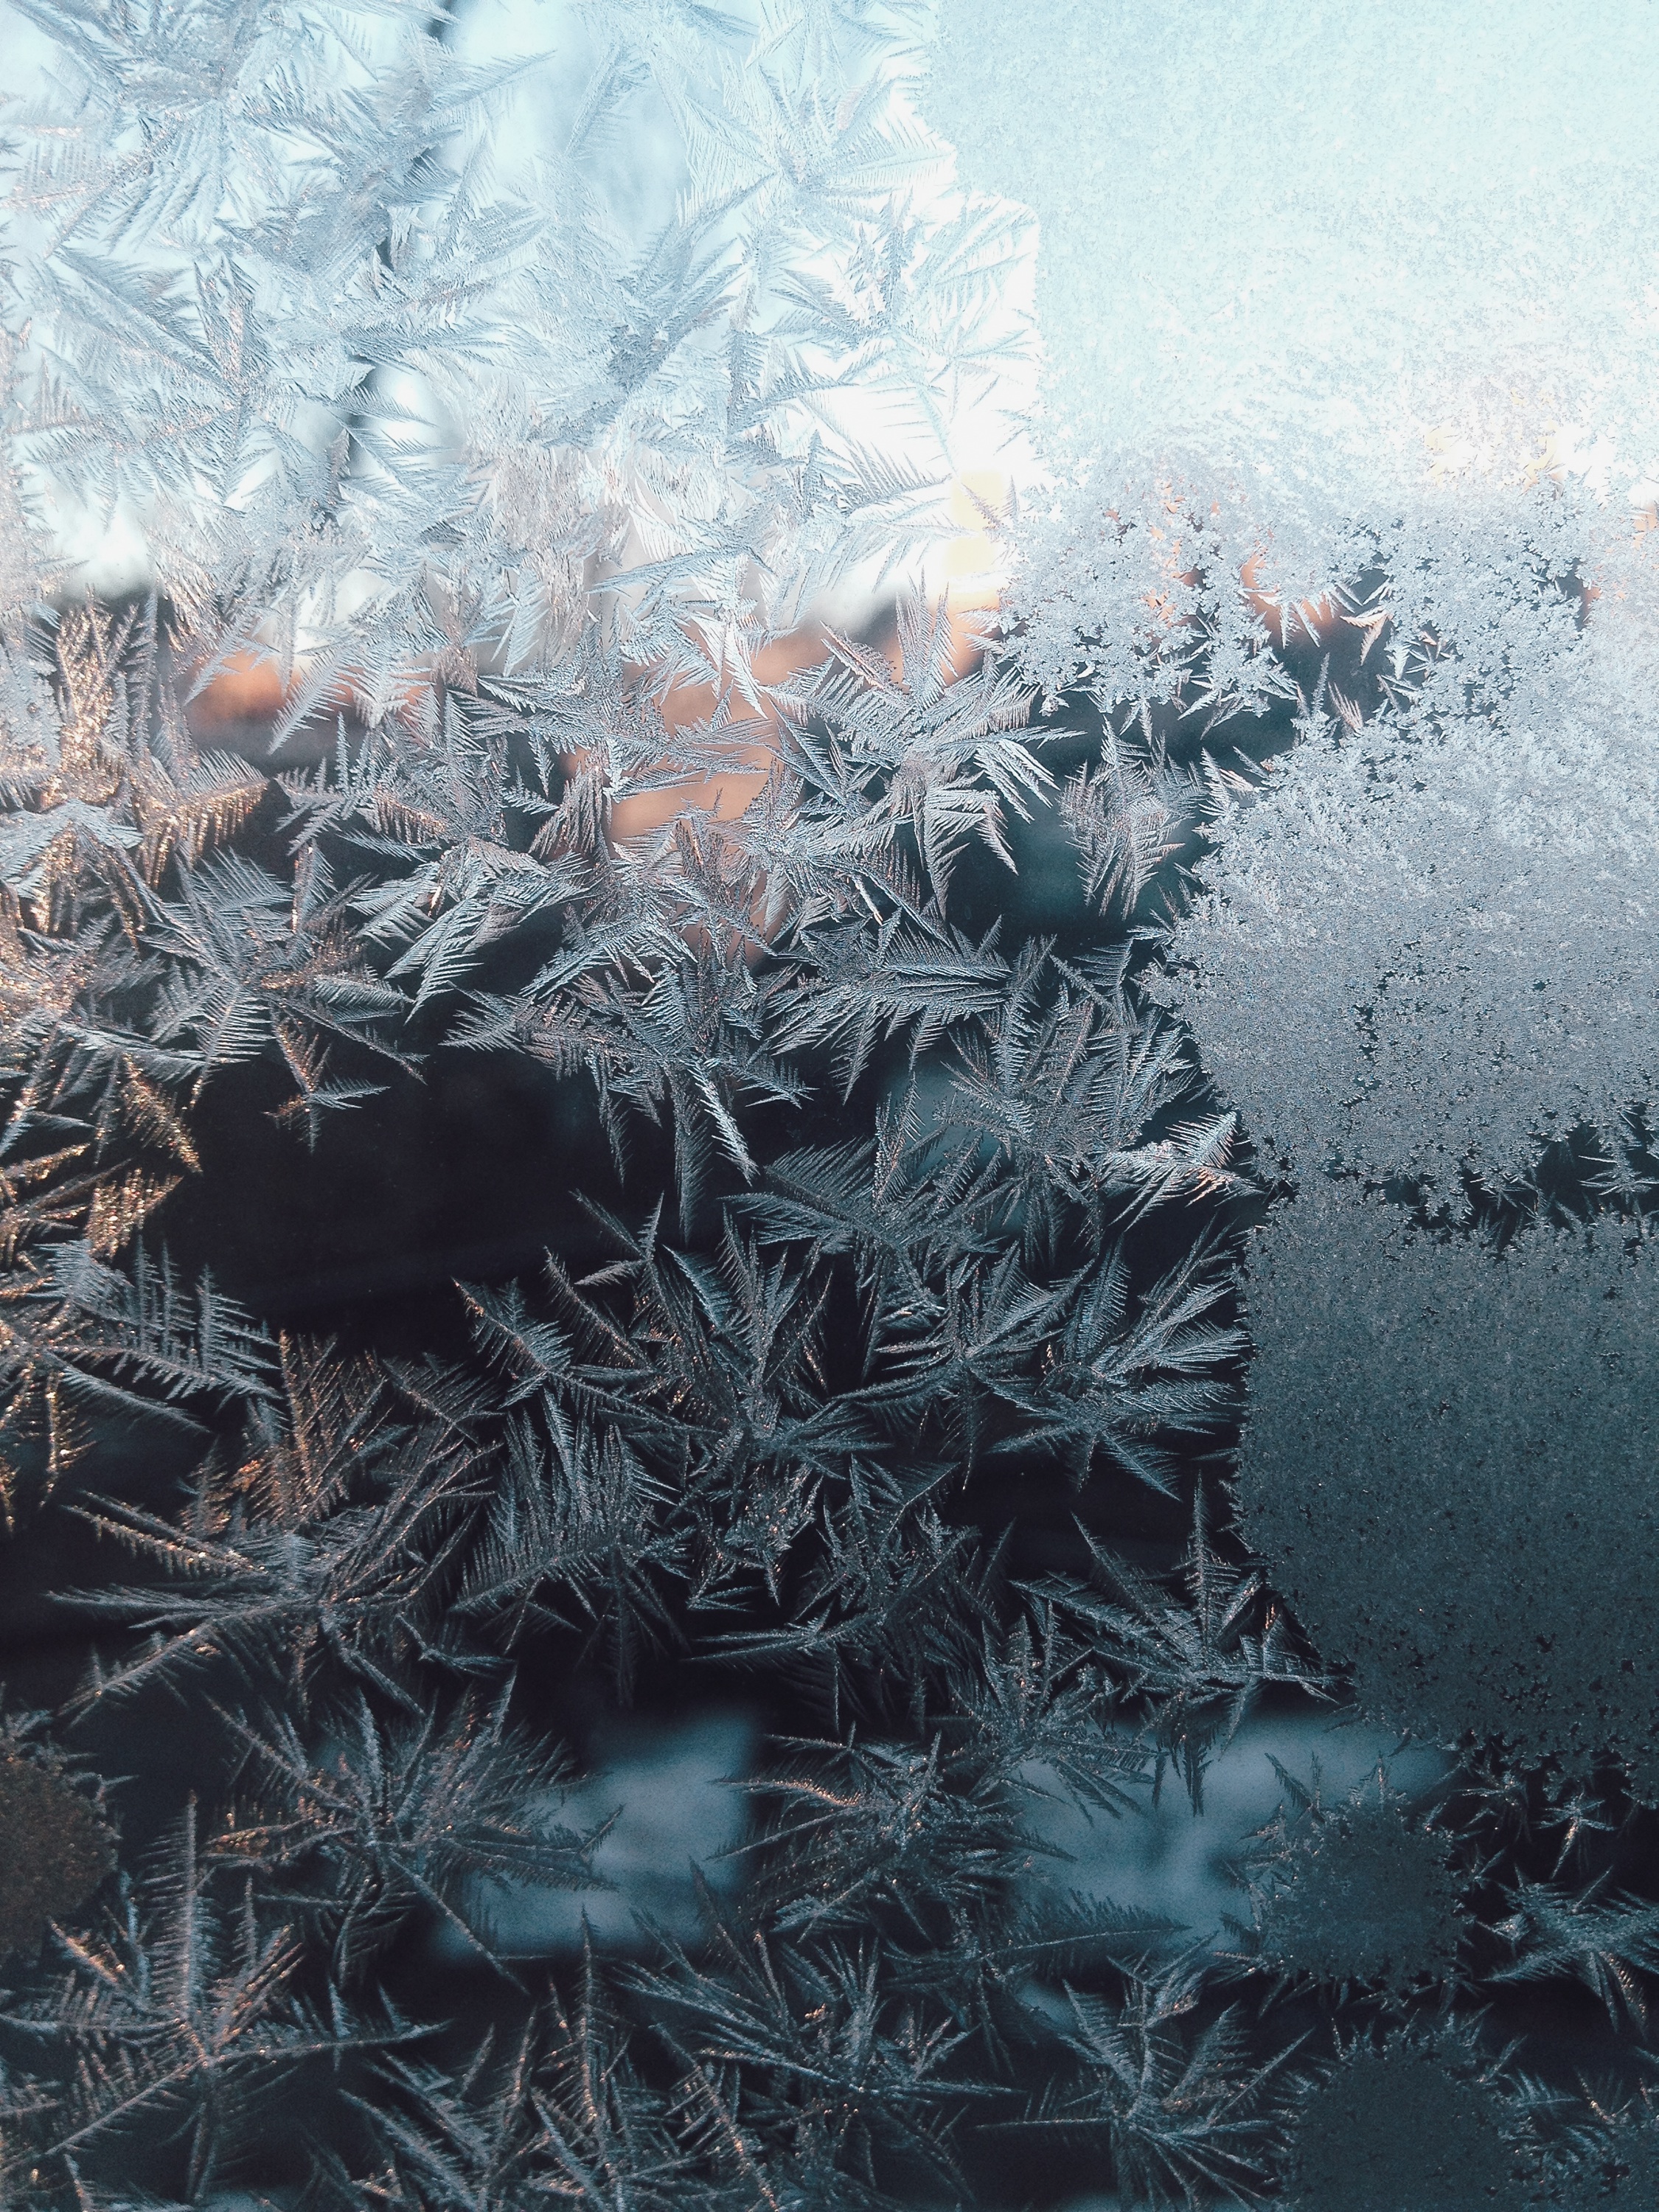
tree, branch, snow, winter, plant, leaf, flower, frost, ice, season, twig, freezing, woody plant